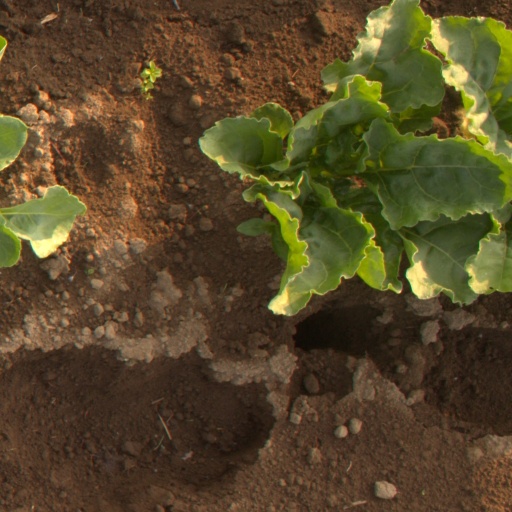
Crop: sugar beet